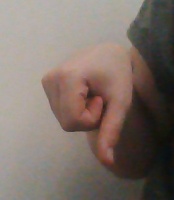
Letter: waw